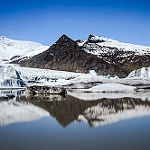
Label: glacier